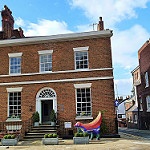
Scene: Outdoor